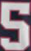
Number: 5